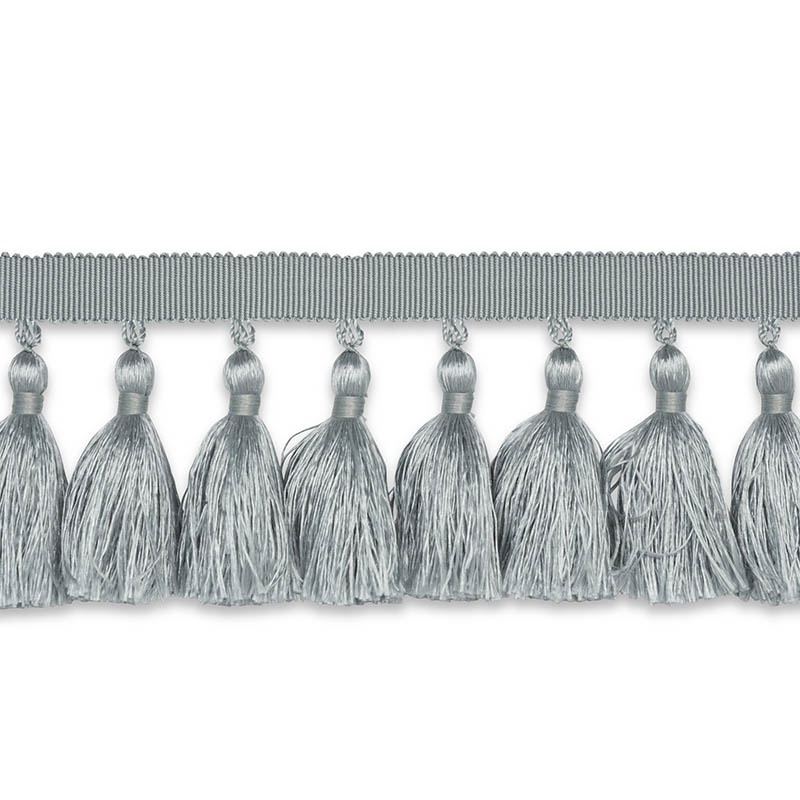
VALENTIN SILK TASSEL CLOUD
Brand - Schumacher Collection - PERFECT BASICS: TRIMS & TASSELS Pattern - VALENTIN SILK TASSEL Color - CLOUD Catagory - Trim
Brand: Schumacher
Category: Arts & Entertainment > Hobbies & Creative Arts > Arts & Crafts > Art & Crafting Materials > Embellishments & Trims > Ribbons & Trim > Tassel Trim